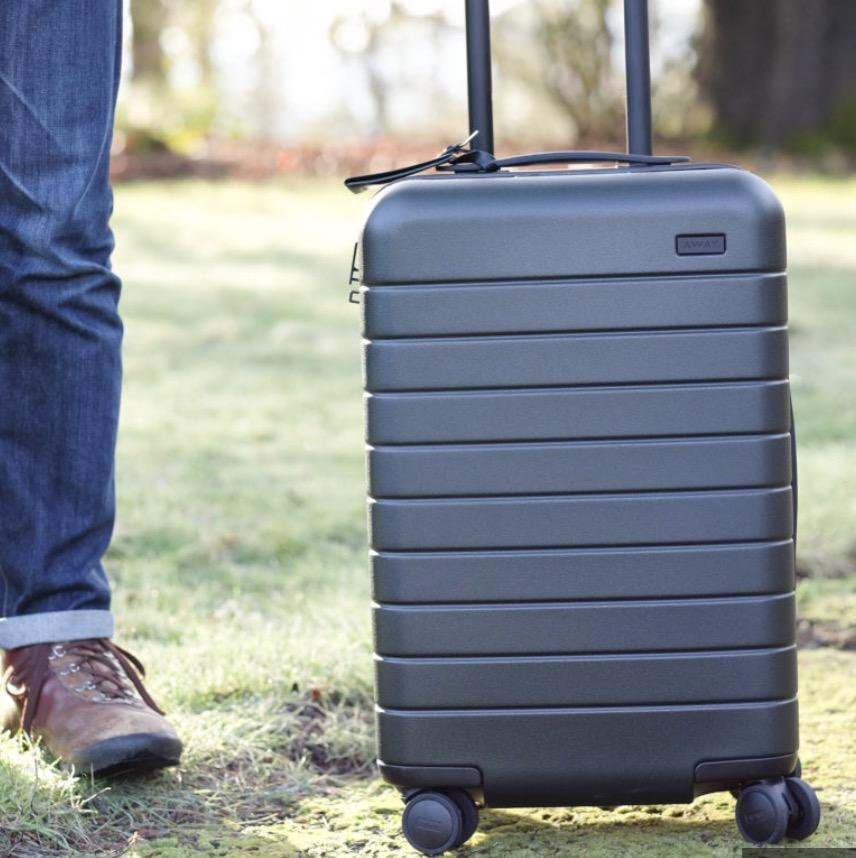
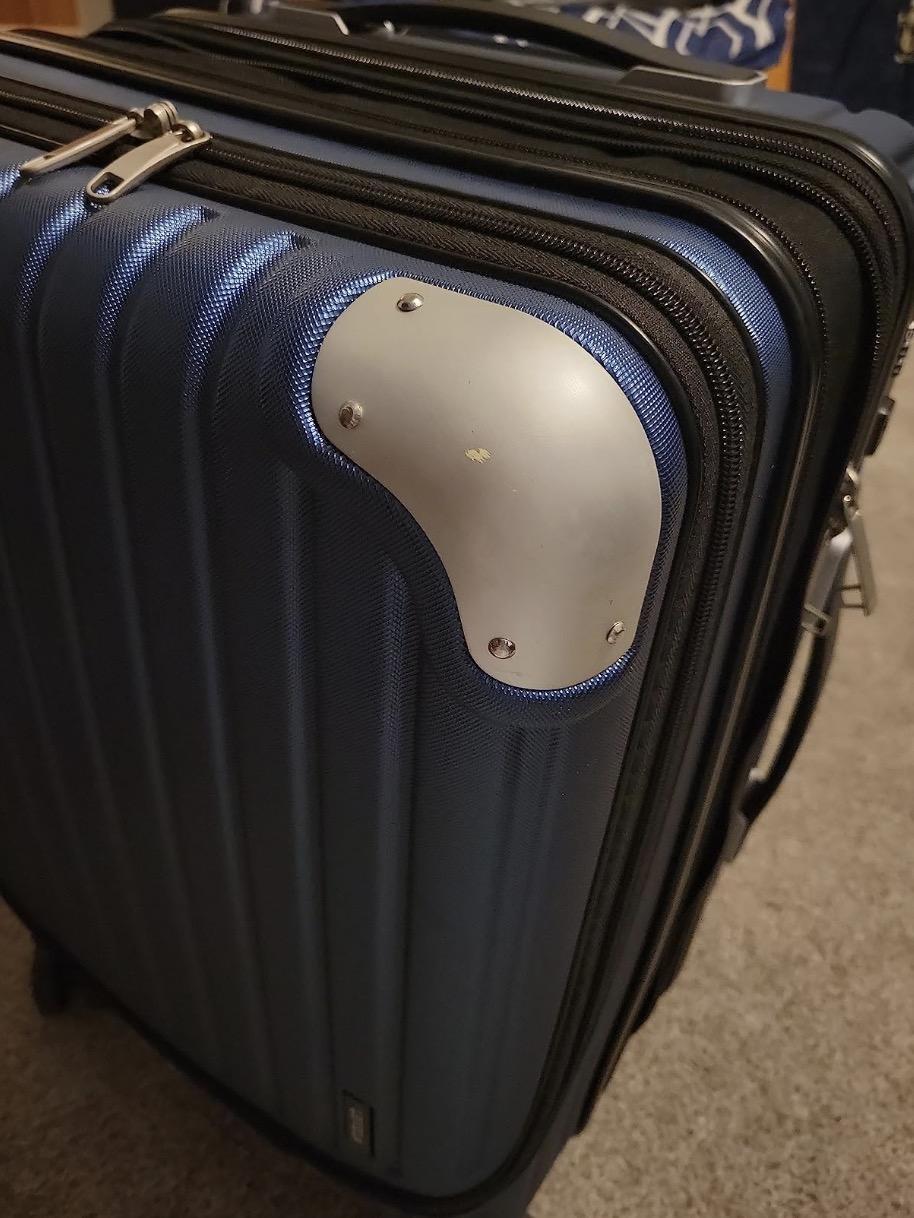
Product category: items_tea
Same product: no